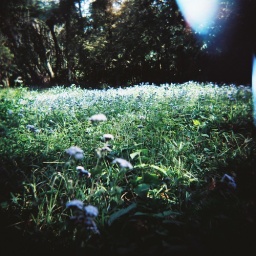
flowers in a field